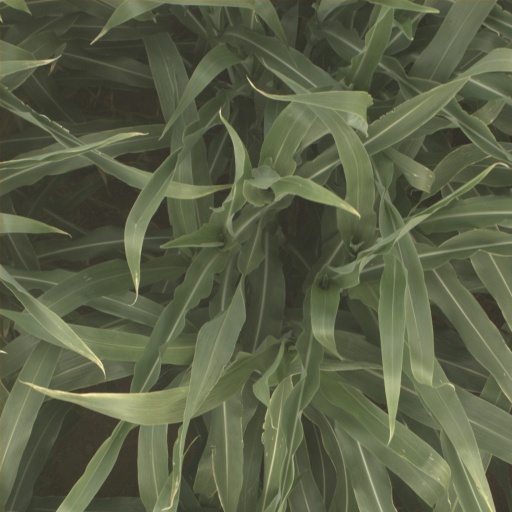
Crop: sorghum